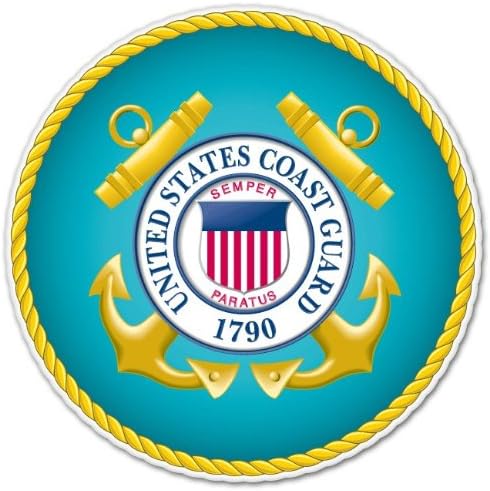
Ride in Style US Coast Guard Seal car Bumper Window Sticker 4" x 4"
Category: Automotive
BRAND NEW sticker is made of highest quality vinyl with up to 5 year outdoor guarantee. Sticker is die cut around the contour and easily removable. It will not leave behind residue or damage the surface when removed. Sticker can be applied to multiple surfaces, including bumpers, car windows, lockers, mirrors, metal, wood, or any other flat surface. All stickers ship within 24 hours of payment clearance.
Features: Durable outdoor grade vinyl | 5 year outdoor guarantee | Removable & reusable | Fast FREE Shipment